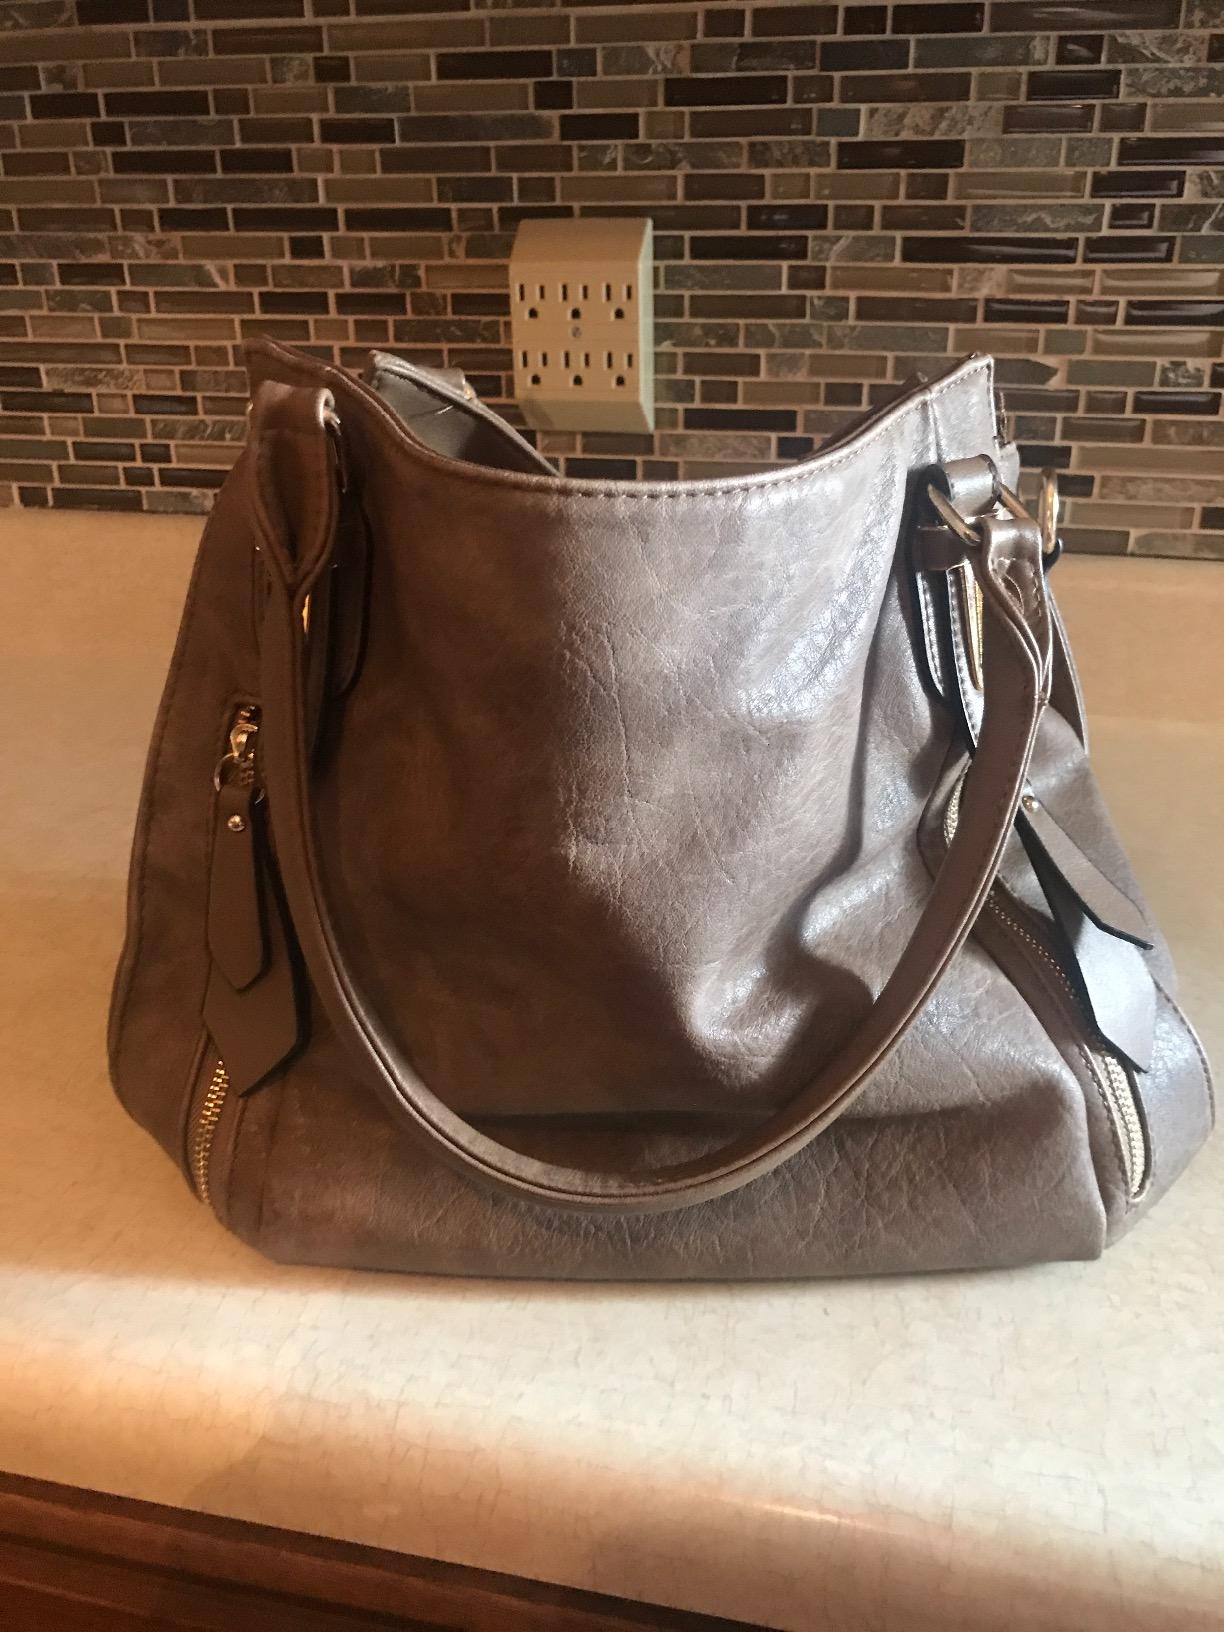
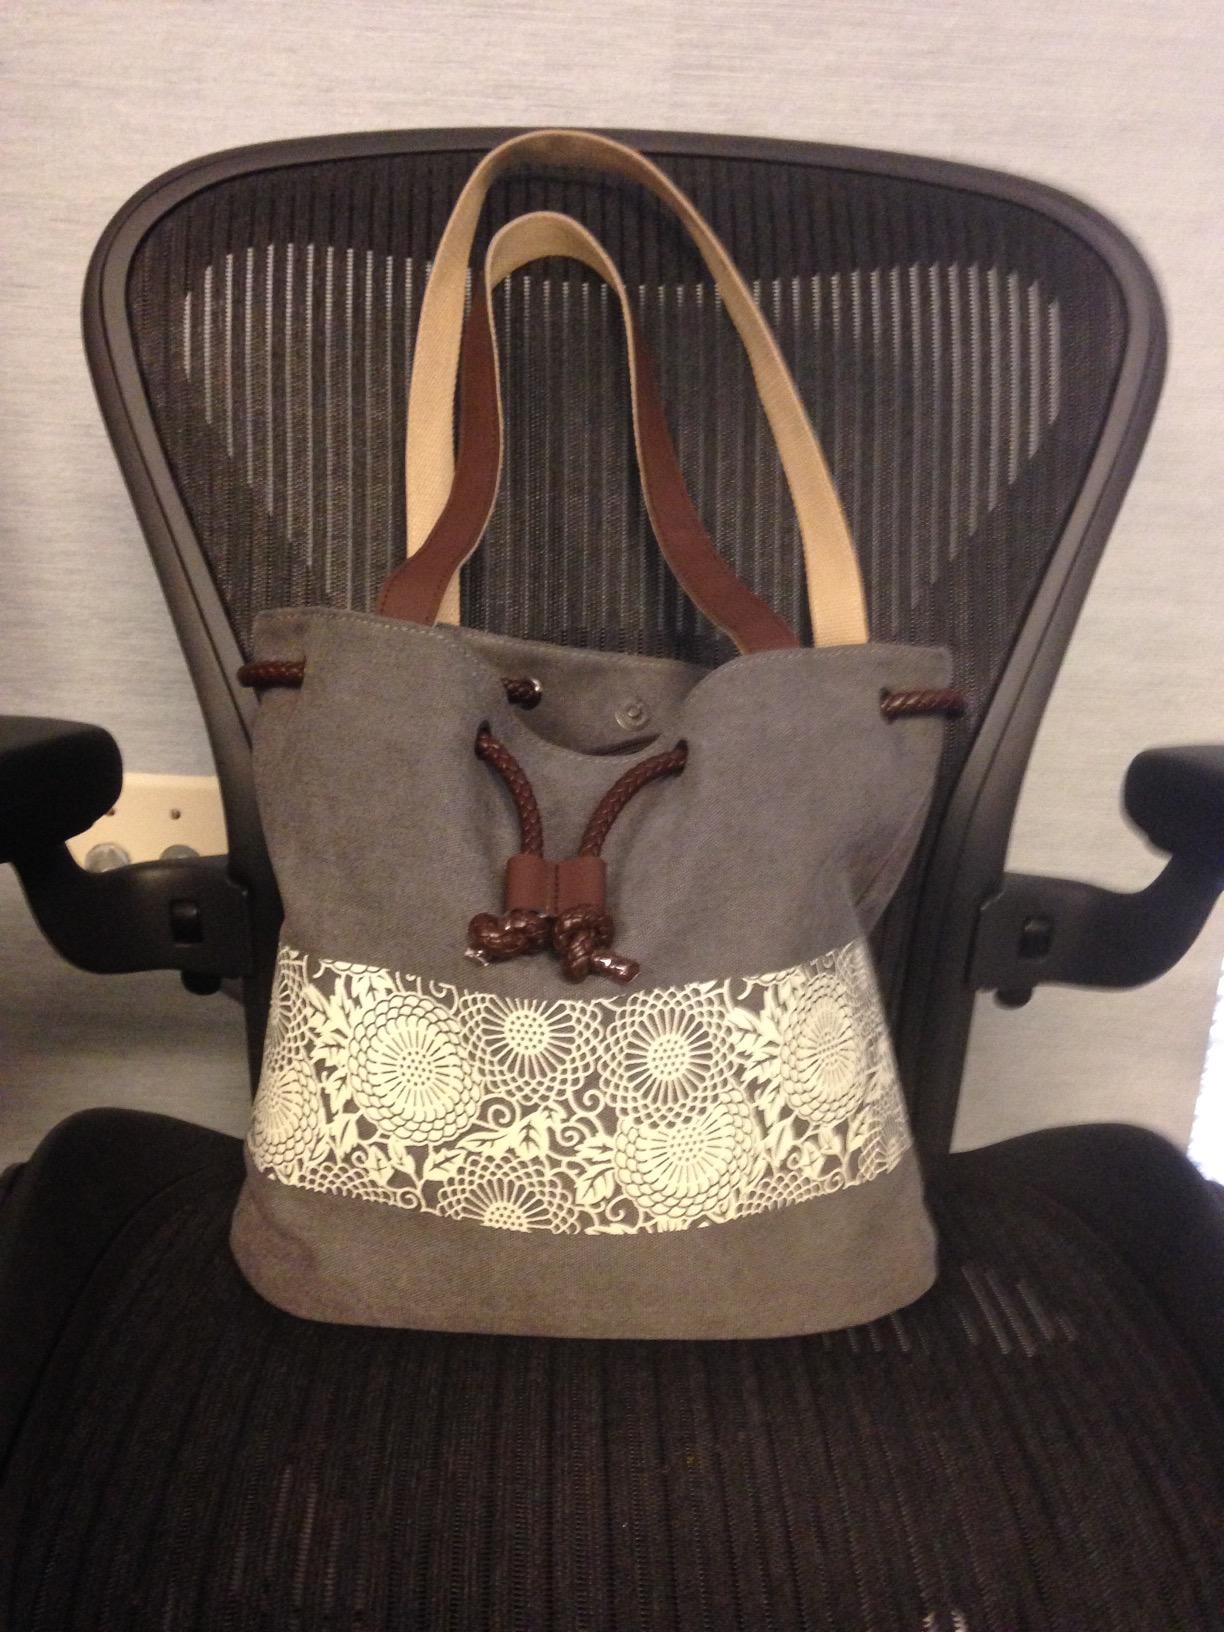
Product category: accessories_handbag
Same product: no